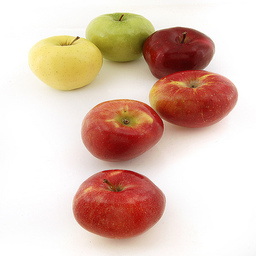
Label: Apple